History of the Toronto Blue Jays

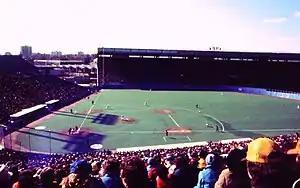
The Blue Jays' second game in franchise history, played on April 9, 1977 against the Chicago White Sox at Exhibition Stadium. Unlike the first game, which was played in a snow storm two days earlier, the second game was played during sunny weather.

The Toronto Blue Jays came into existence in 1976, as one of two teams slated to join the American League for the following season, via the 1977 Major League Baseball expansion.